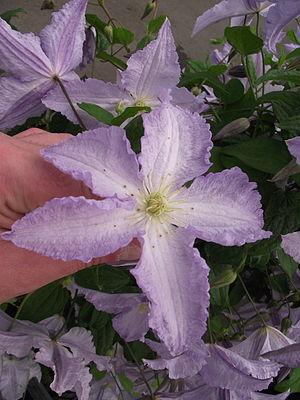
Clématite Viticella 'blue angel'
Les Clématites forment un genre de la famille des renonculacées.
Clematis viticella, la Clématite bleue ou fausse-vigne, est une plante grimpante semi-ligneuse, originaire d'Europe centrale et du sud. Elle fait partie de la famille des Ranunculaceae. Elle est très rustique.